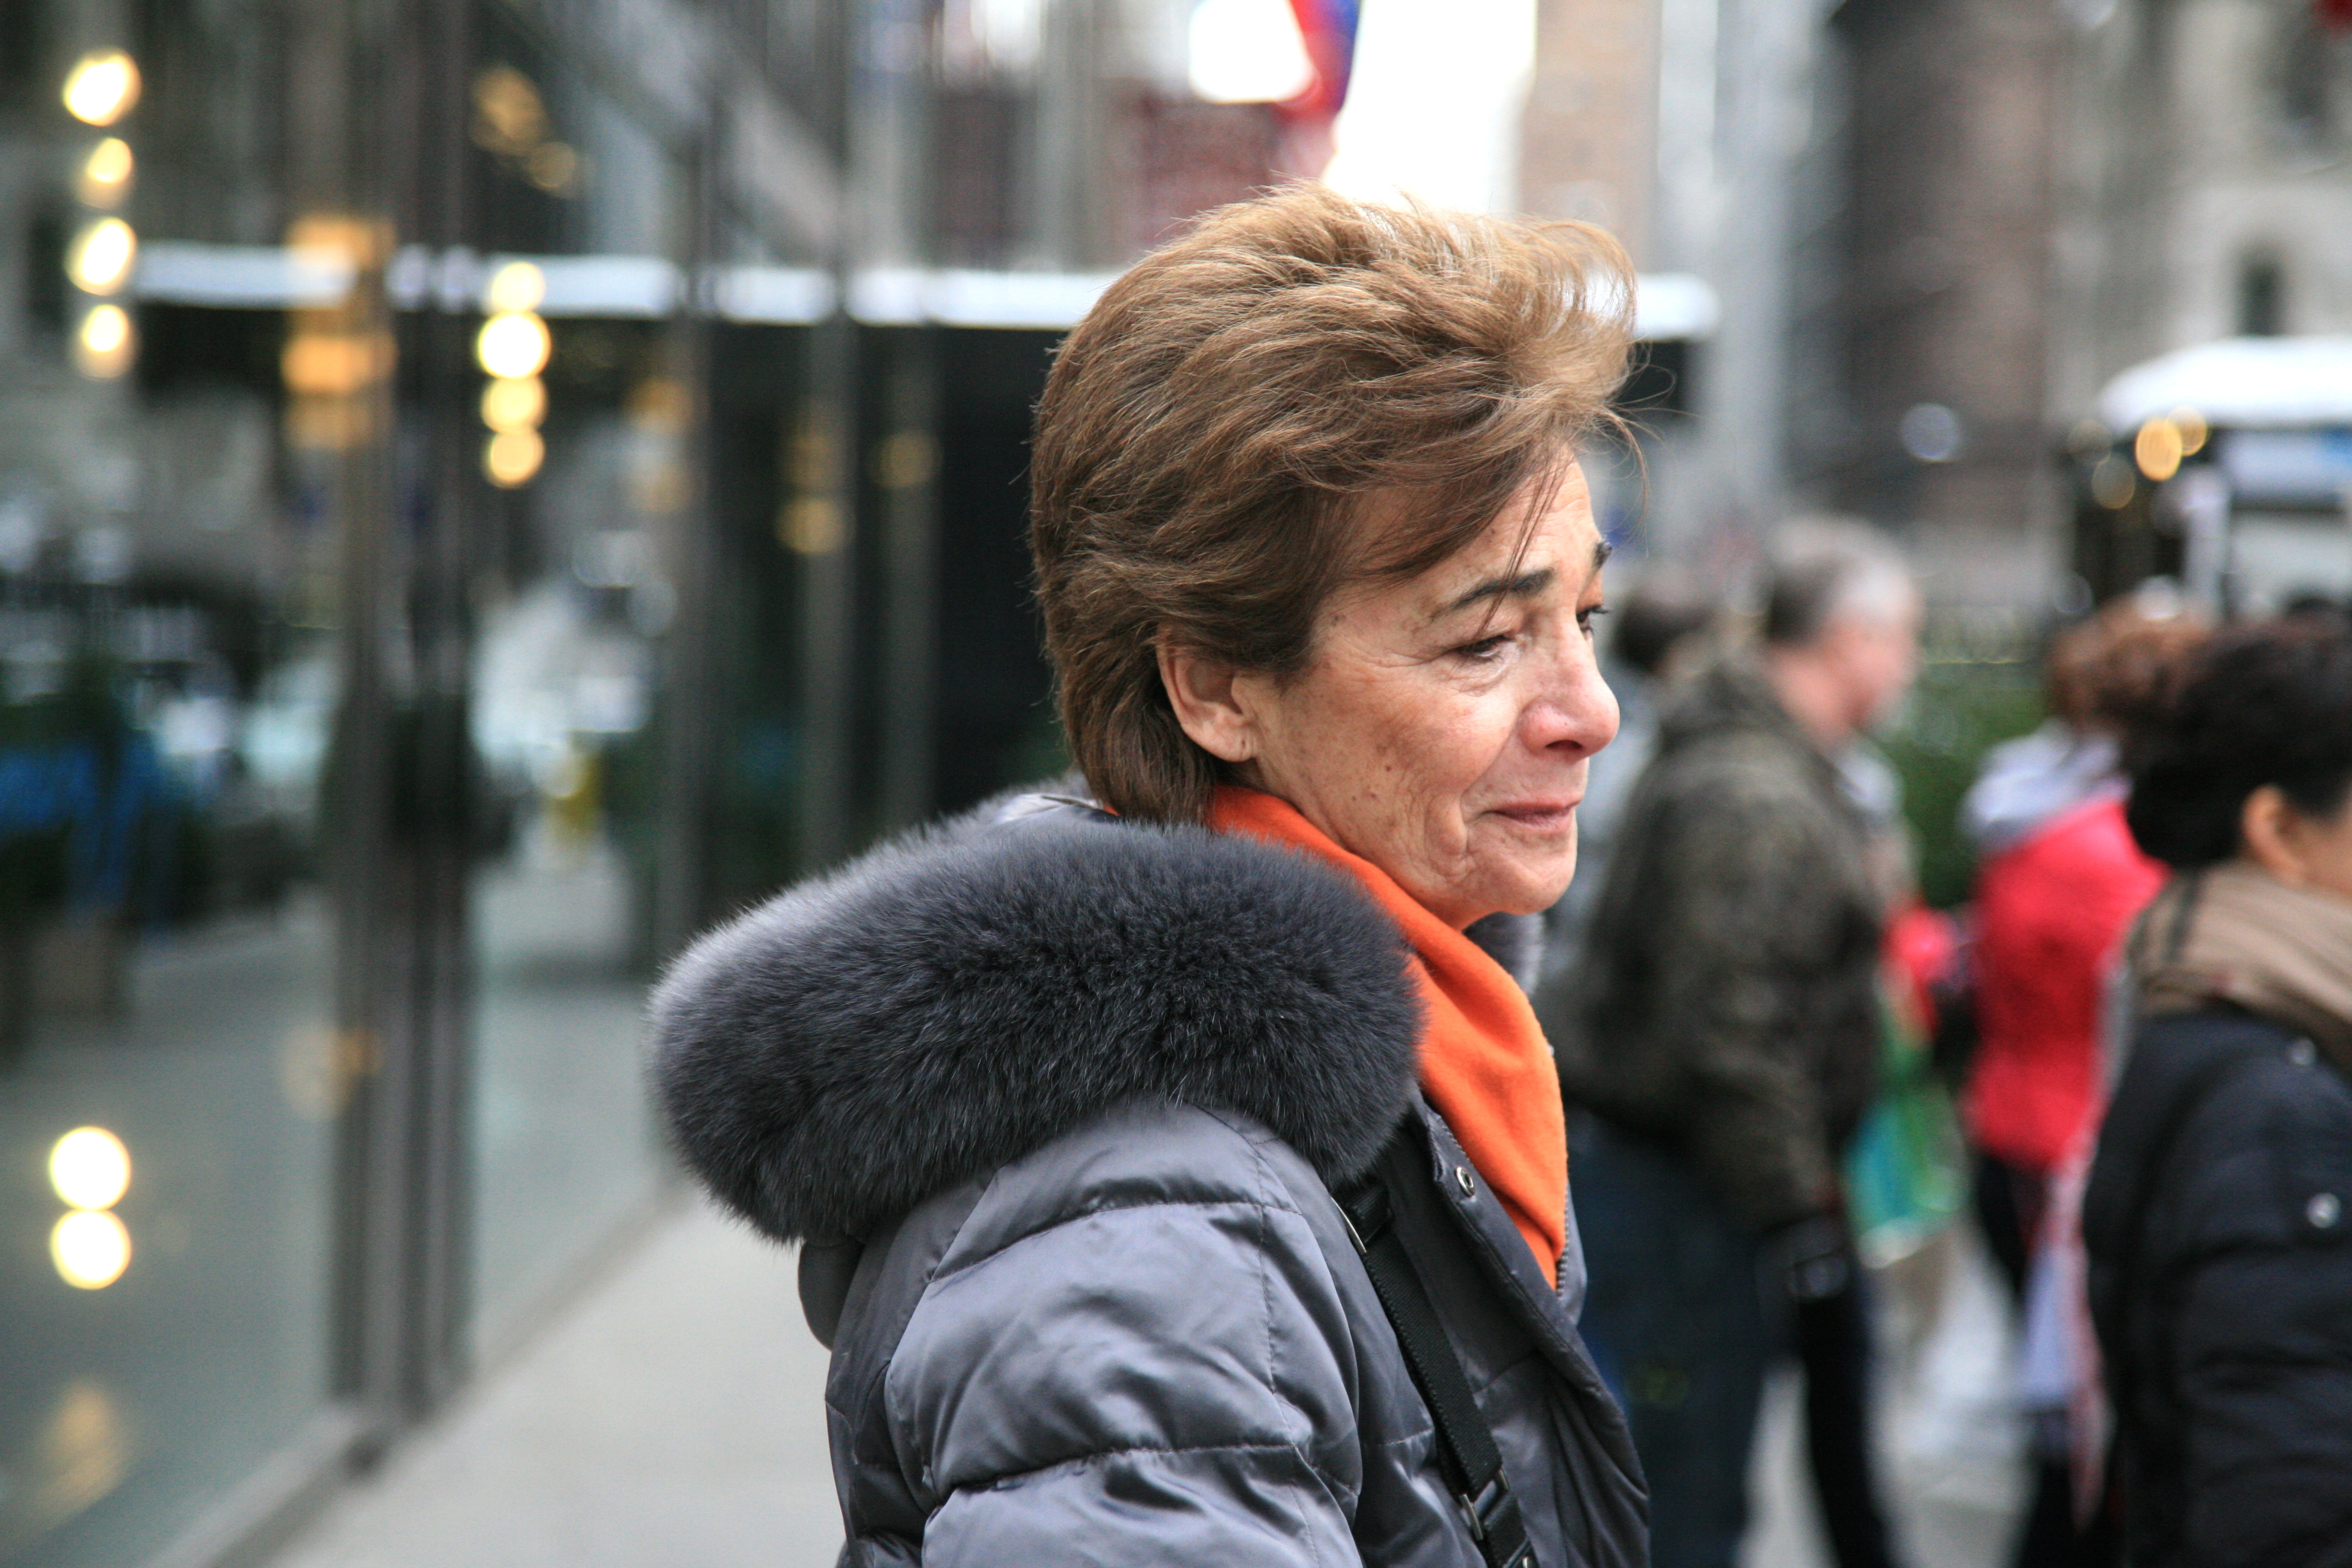
winter, road, street, manhattan, crowd, fur, nyc, color, fashion, newyork, newyorkcity, ny, 5d, canon5d, midtown, selection, ef24105mmf4lisusm, newyorker, midtowneast